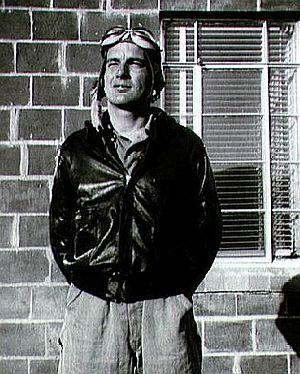
Donald Kent Slayton, alias Deke Slayton, né le 1ᵉʳ mars 1924 à Sparta dans le Wisconsin et mort le 13 juin 1993 à League City au Texas, est un pilote, officier et astronaute américain.